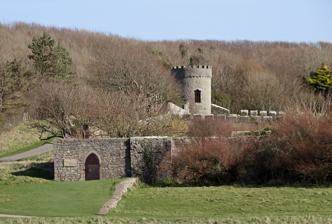
Building: Dunraven Castle
Country: Unknown
Year built: 1803
Mansion near Southerndown, Wales The walled gardens and tower above the salt cellar Ice Tower, Dunraven Castle Dunraven Castle ( Welsh : Castell Dwnrhefn ) was a mansion on the South Wales coast near Southerndown . The existing manor house was rebuilt as a castellated hunting lodge in the early 19th century and was extensively remodelled later in the century. The surviving parts of the house are a Grade II listed building and its gardens and park are designated Grade II on the Cadw/ICOMOS Register of Parks and Gardens of Special Historic Interest in Wales . History The site of the castle was the location for several earlier fortifications, the first of which is said to have been built by Arnold le Boteler ( Butler ) in the mid-12th century. By the 16th century, a manor house owned by the Vaughan family stood on the site, its existence recorded by John Leland . In 1642 the house was sold to the Wyndham family. Thomas Wyndham of Dunraven was MP for Glamorgan from 1789 to his death in 1814. He rebuilt the manor house as a castellated hunting lodge in 1802–1806. The building was designed by his wife, although it was probably based on Clearwell Castle . The estate then passed to their daughter Caroline, who in 1810 had married the Irishman Windham Henry Quin (1782–1850), later 2nd Earl of Dunraven ; in 1815 he assumed the additional name of Wyndham in right of his wife, becoming Windham Wyndham-Quin. Caroline began remodelling the building in 1858; the central tower was replaced by a conservatory and the north and south wings were enlarged by Egbert Moxham . It was inherited by Edwin Wyndham-Quin, 3rd Earl of Dunraven and Mount-Earl , MP for Glamorganshire 1837–1851, and descendants. It was lived in until after the Second World War , having been used as a military hospital. The house was demolished in 1963. The castle's walled garden, gatehouse and several other structures survive and are part of the Glamorgan Heritage Coast . They are designated Grade II on the Cadw/ICOMOS Register of Parks and Gardens of Special Historic Interest in Wales . References Wikimedia Commons has media related to Dunraven Castle .